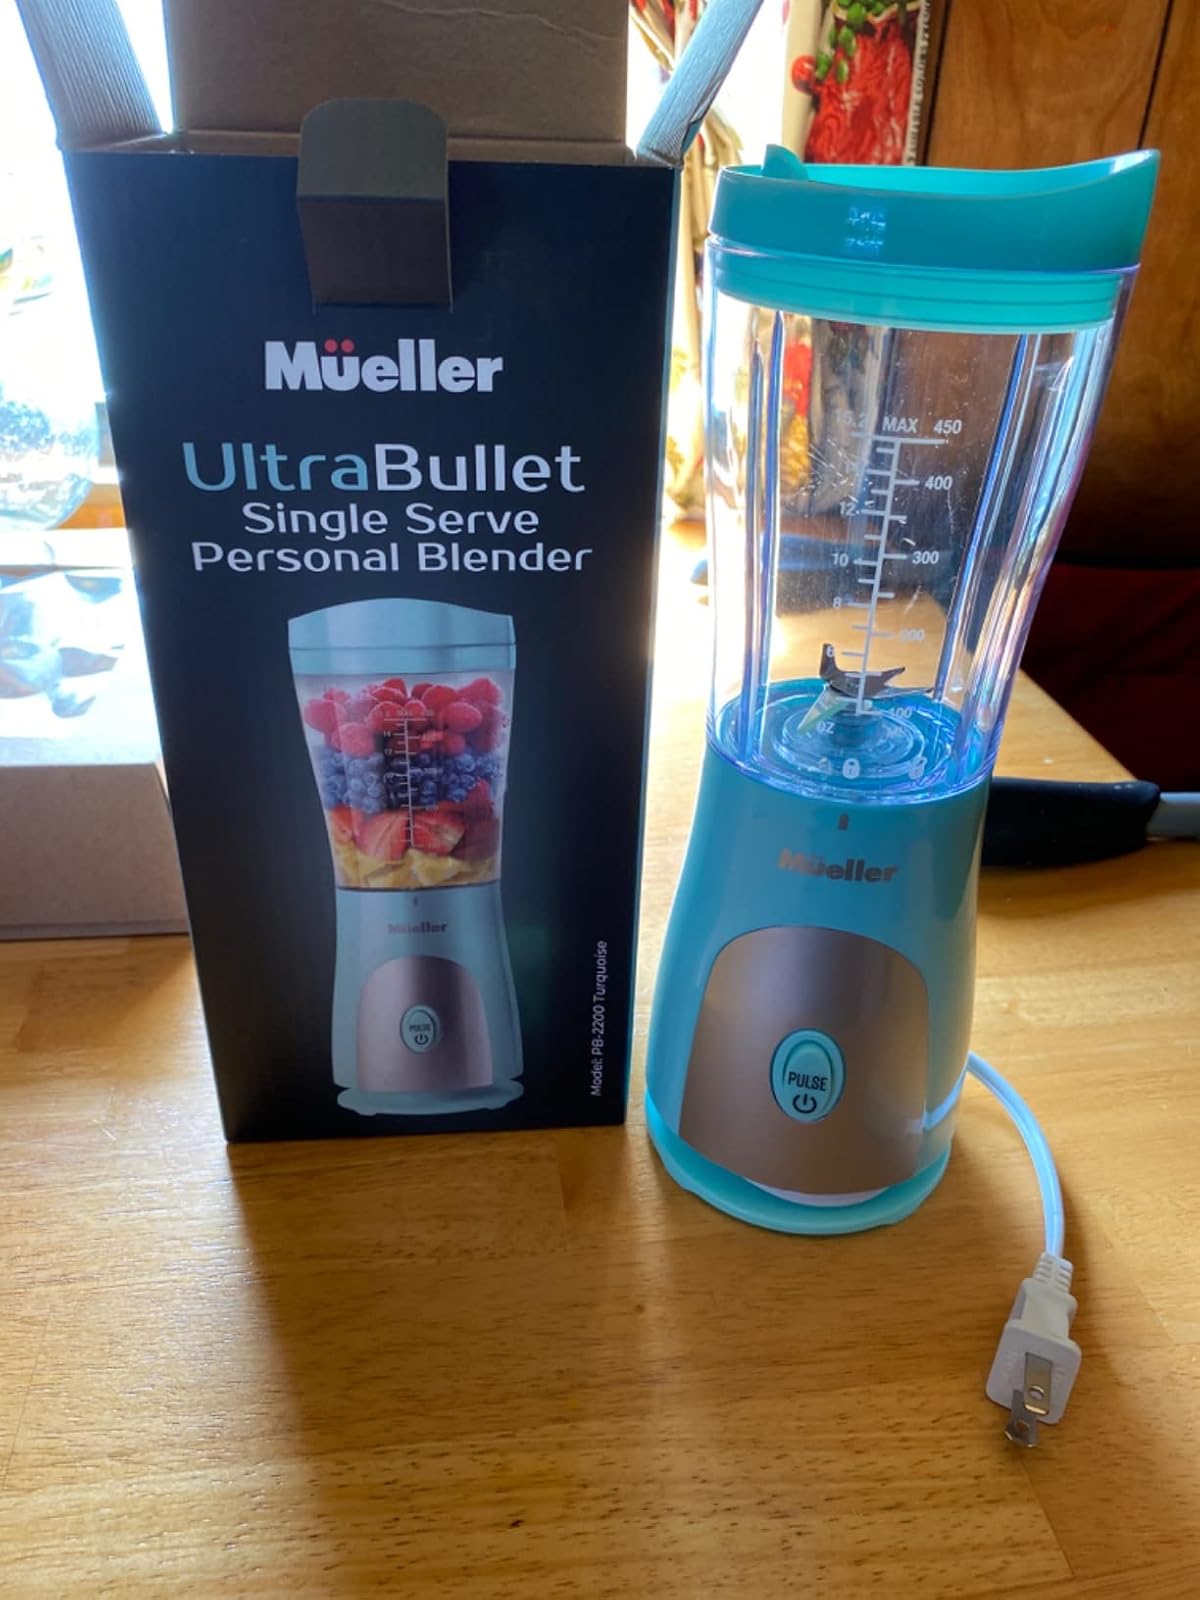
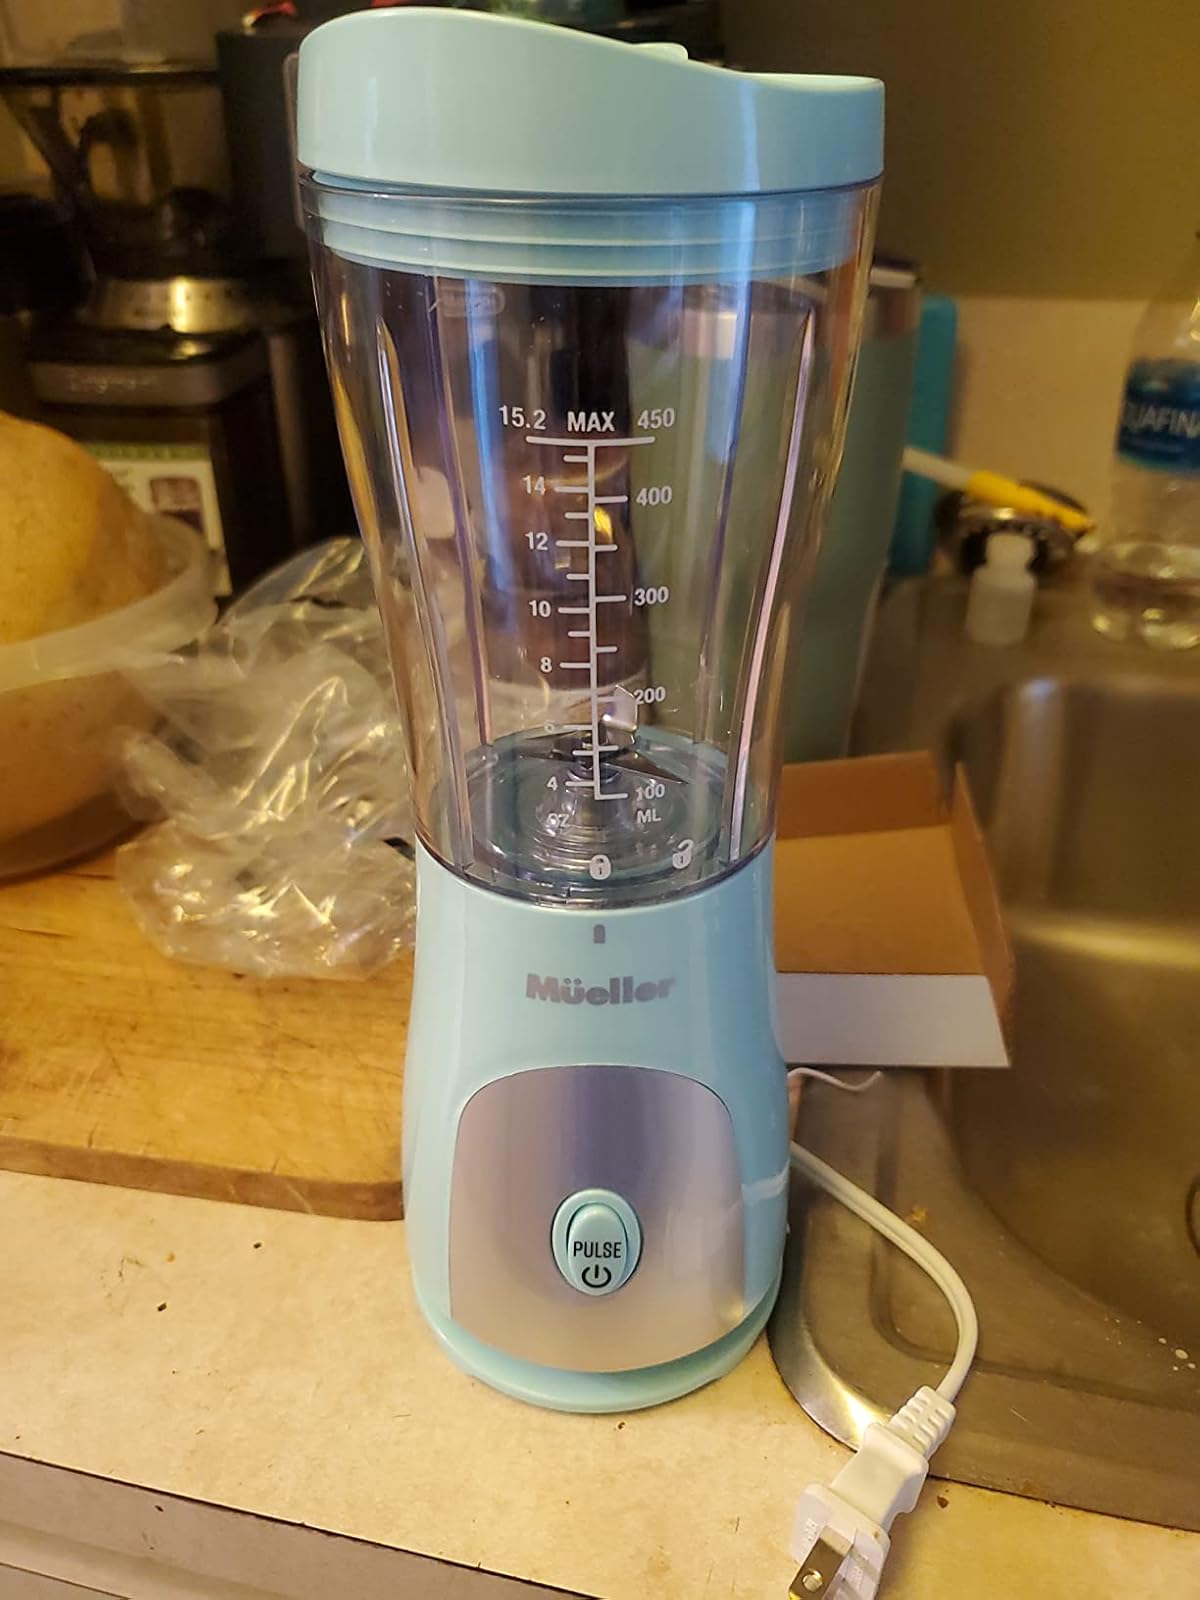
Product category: items_blender
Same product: yes